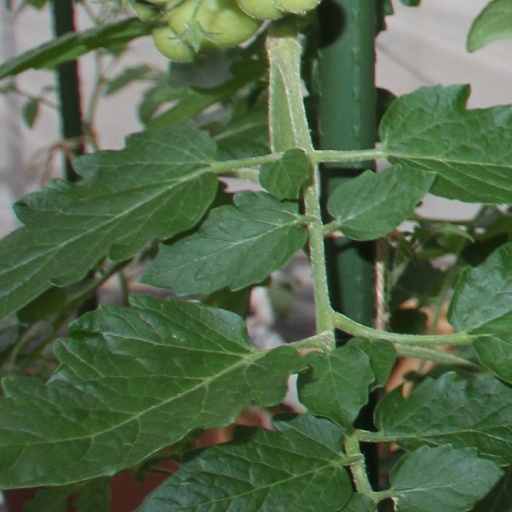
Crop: tomato